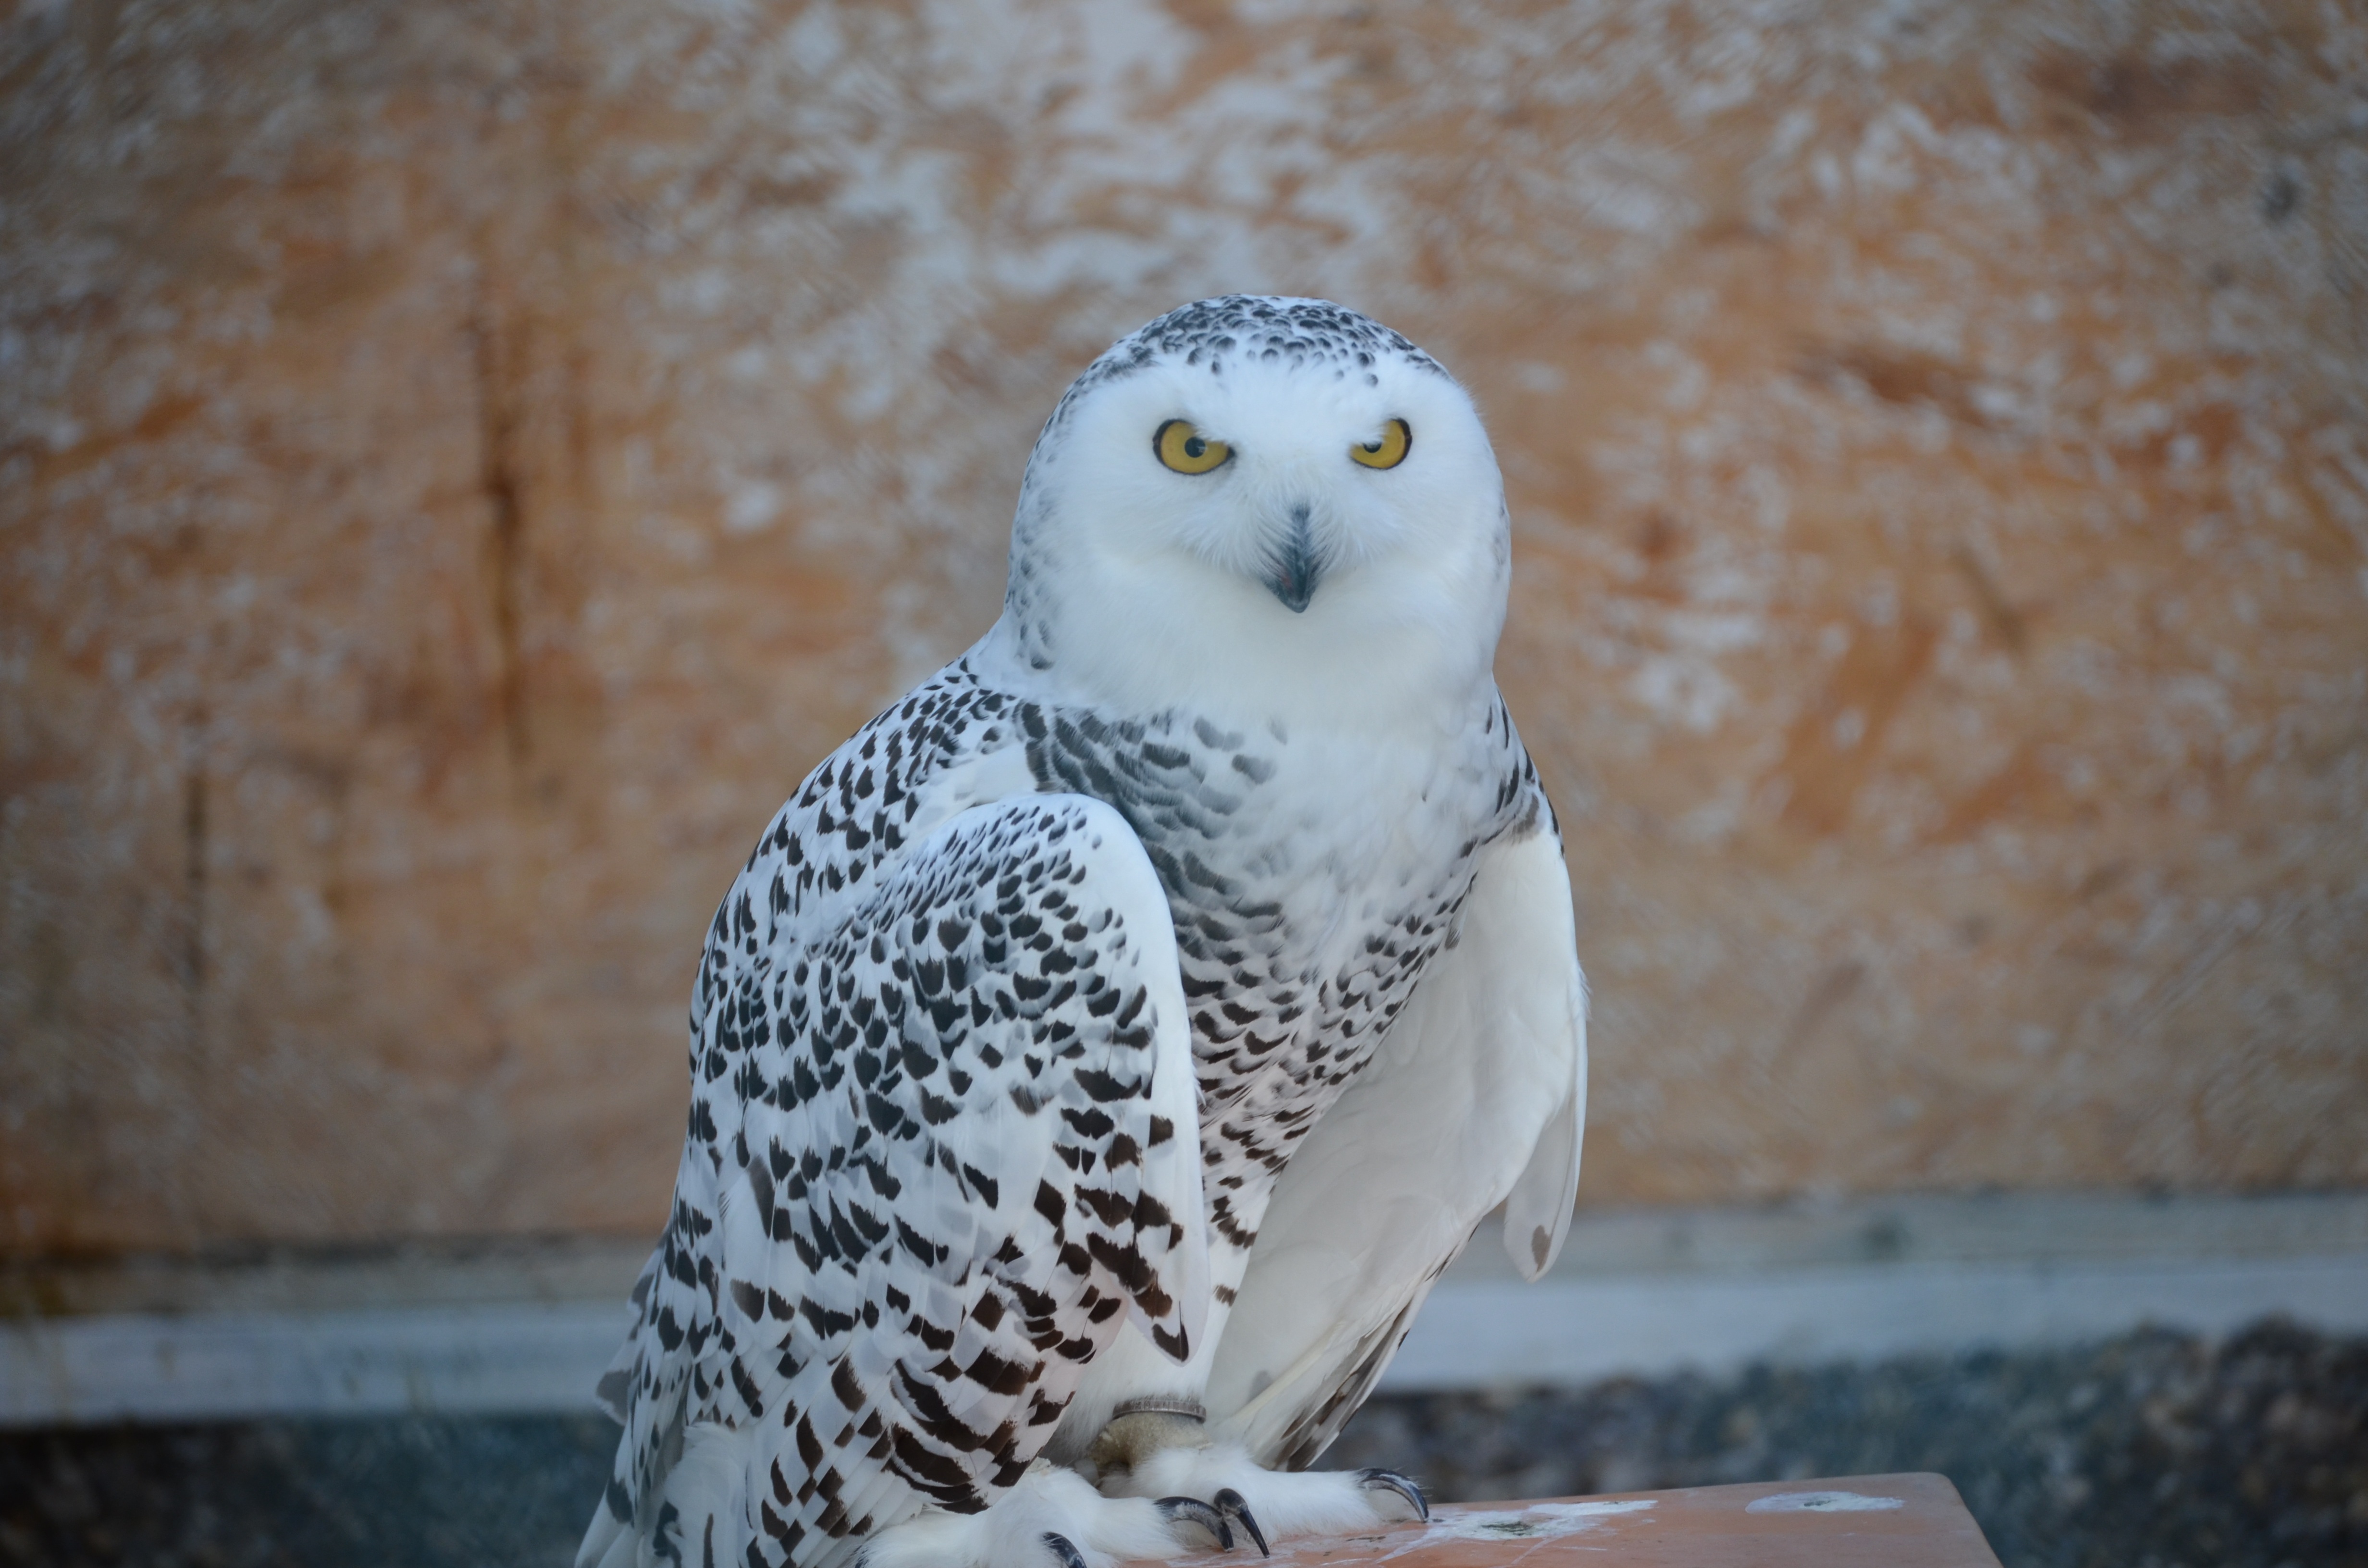
nature, snow, bird, white, animal, wildlife, beak, owl, feather, fauna, raptor, plumage, bird of prey, snowy owl, eyes, vertebrate, beautiful, falcon, eagle owl, animal recording, yellow eyes, common pet parakeet